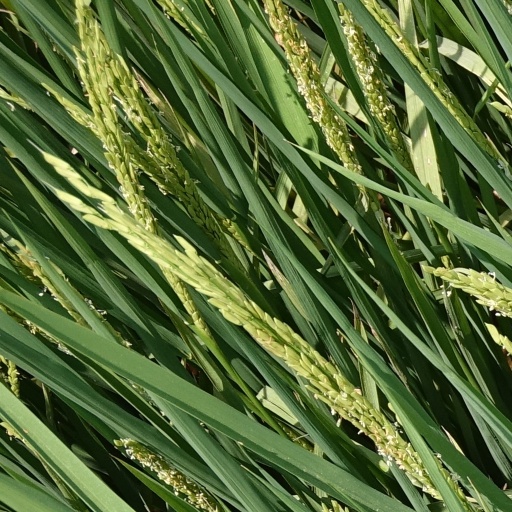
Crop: rice